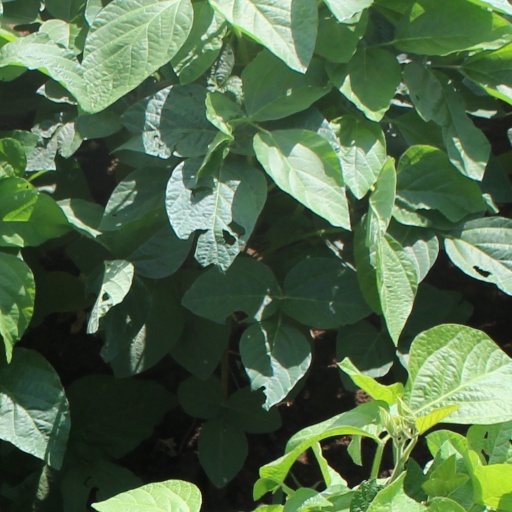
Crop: soybean